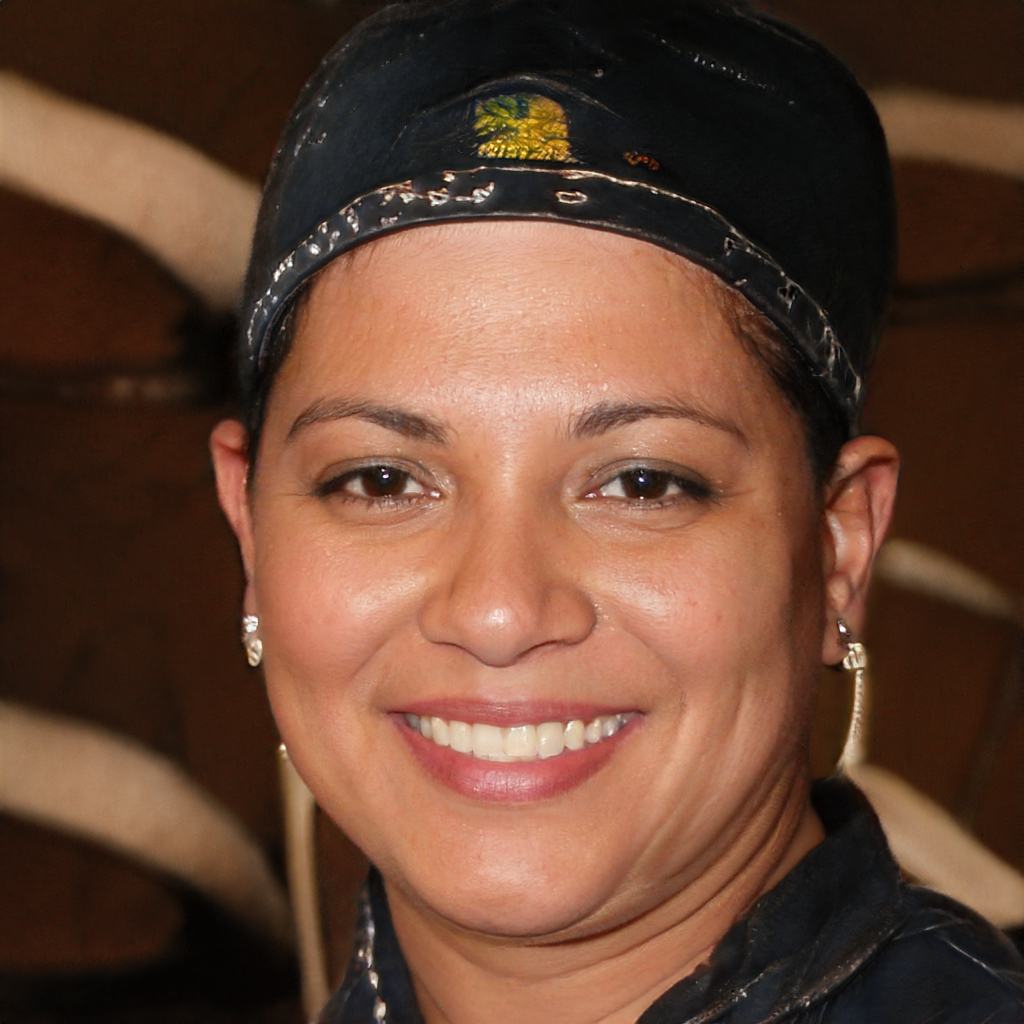
Gender: Female